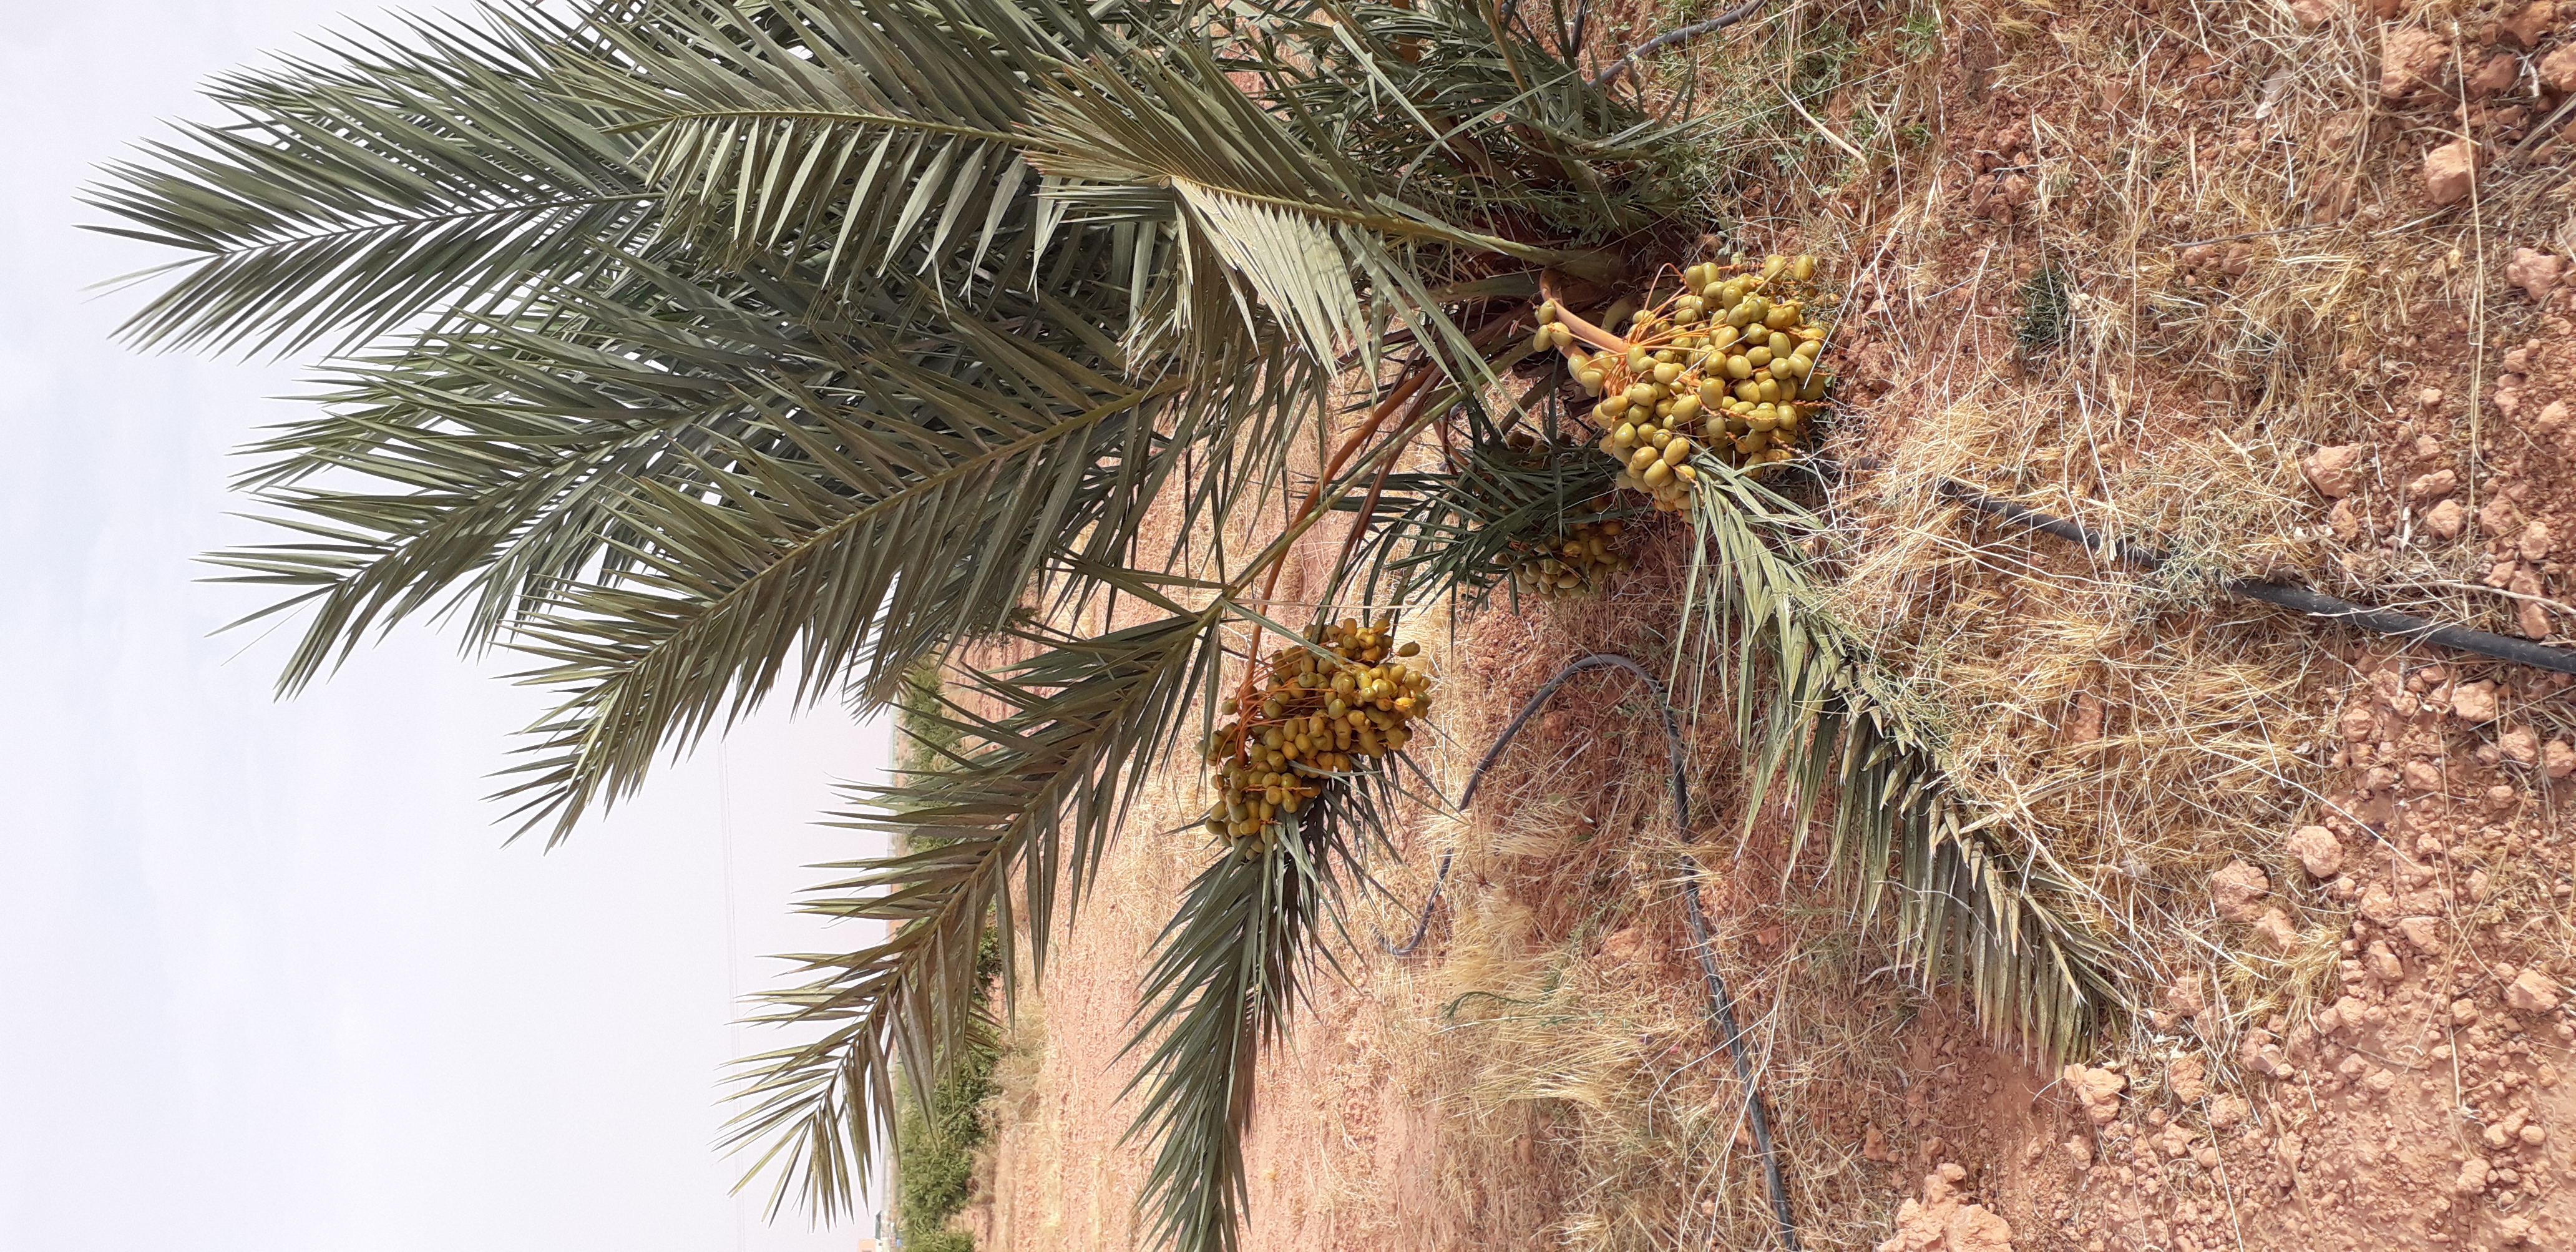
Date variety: Boufagous